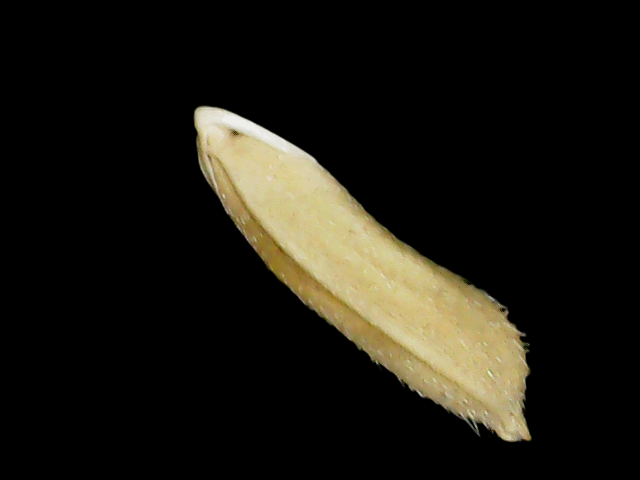
Rice variety: Binadhan14